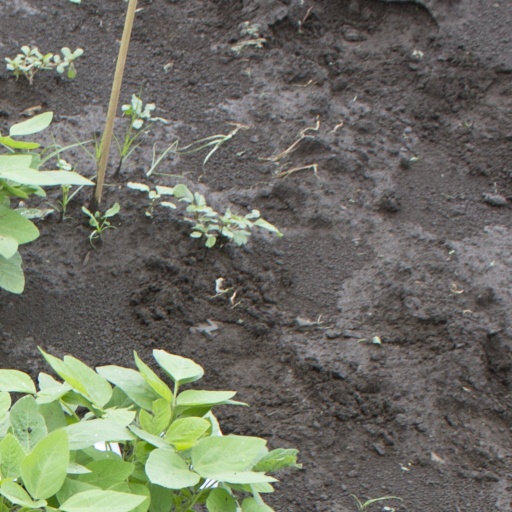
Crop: soybean